Operation Neptune (New Zealand)

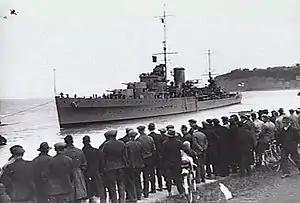
in 1937

Initially established as a division of the Royal Navy in the early 1900s, it was not until 1 October 1941, that His Majesty King George VI approved the designation “Royal New Zealand Navy” for the regular element of the New Zealand Naval Forces; including Reserve and Volunteer Reserve elements.